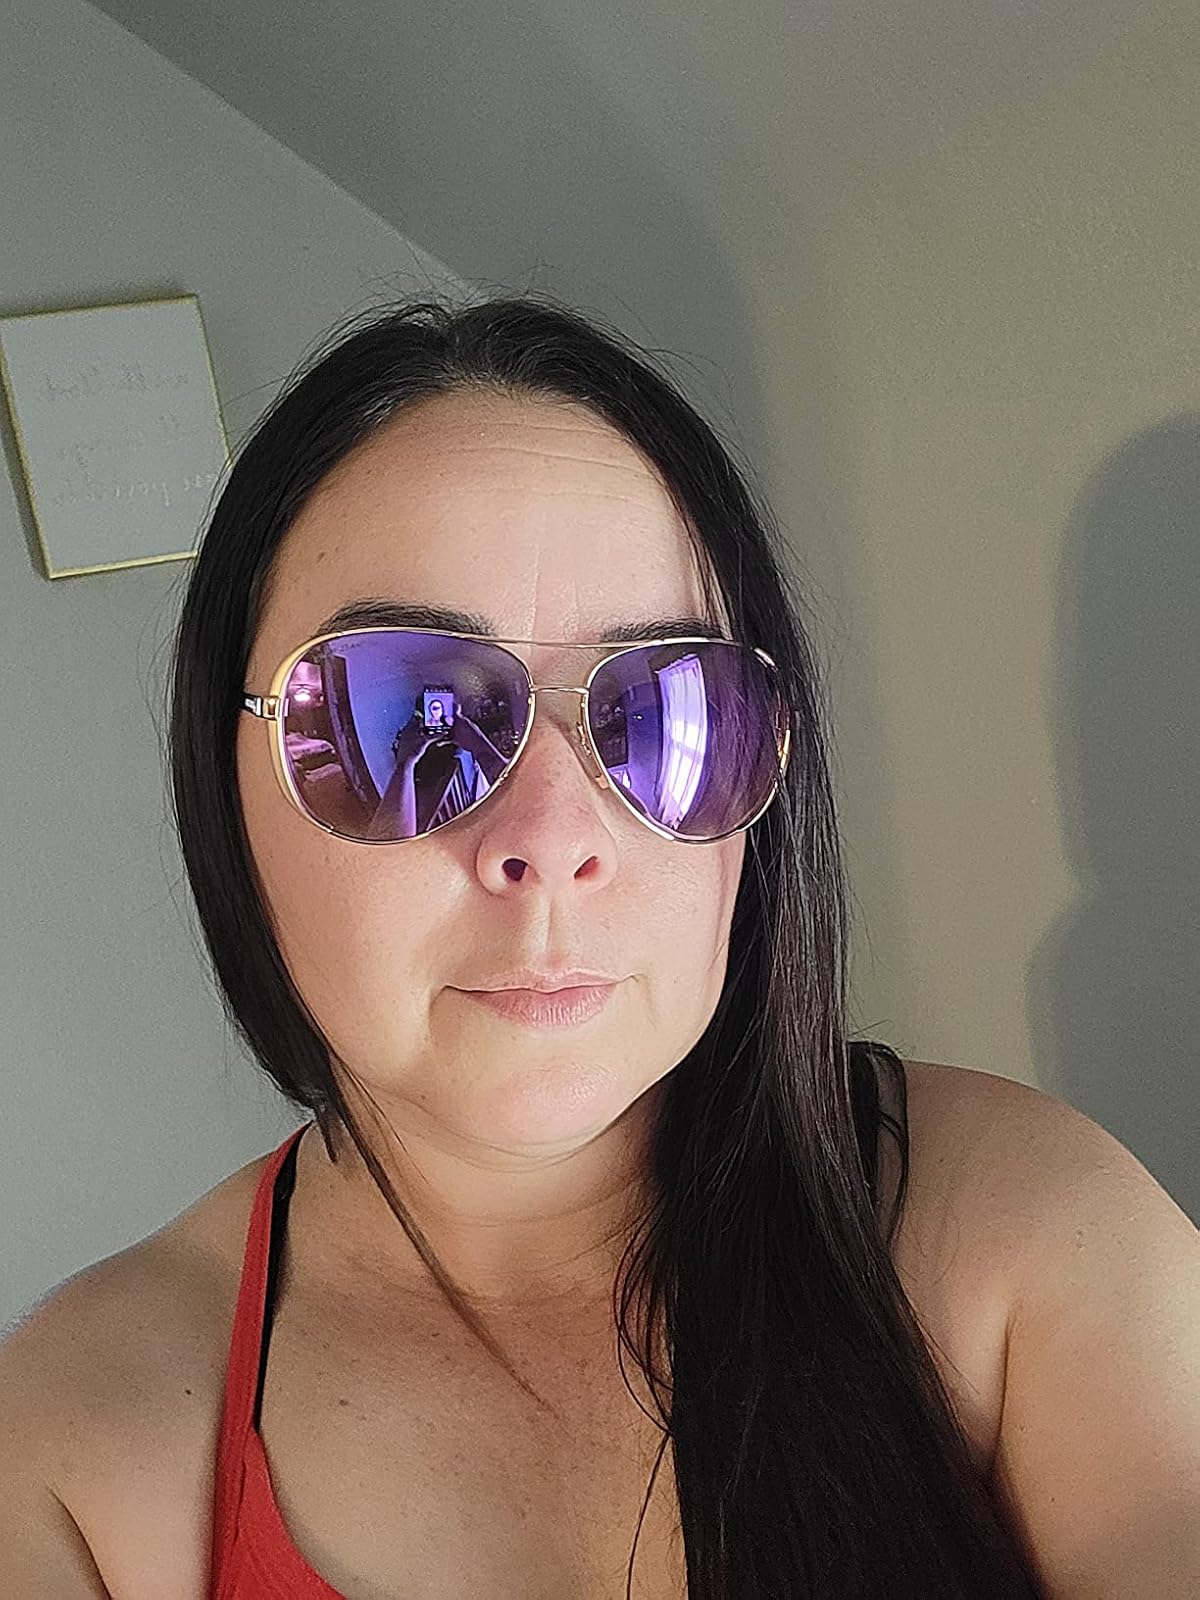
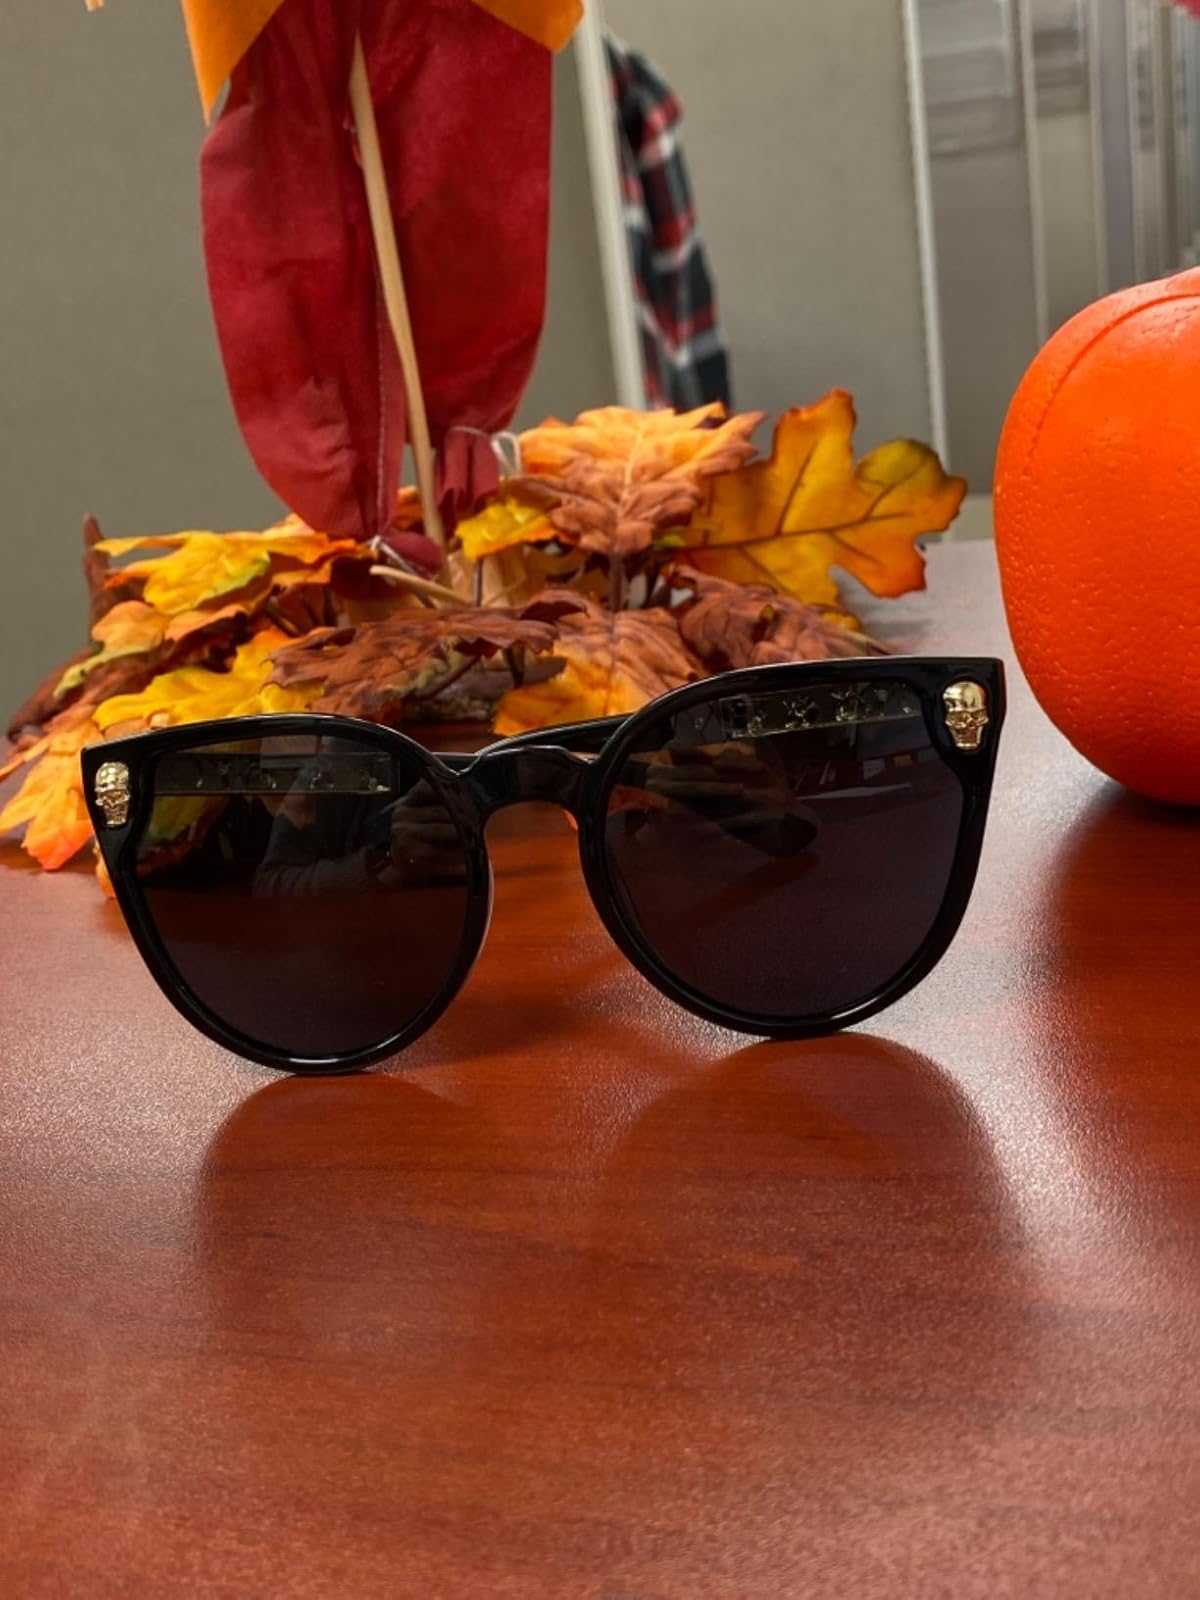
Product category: accessories_sunglasses
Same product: no